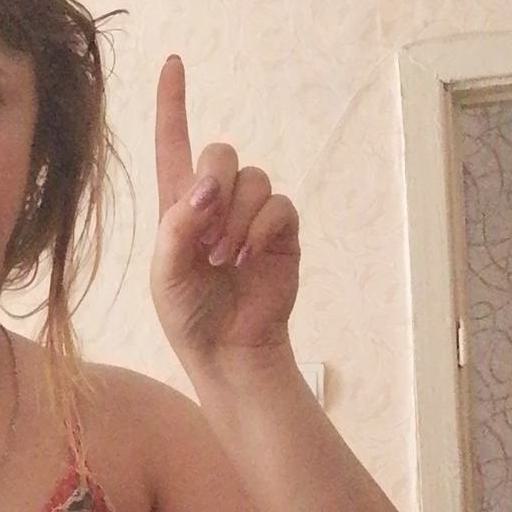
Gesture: one